Full Cycle: A World Odyssey

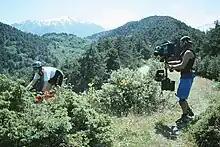
Steadicam Operator videotapes Patty Mooney mountain biking at Mt. Olympus, Greece

After producing three mountain-bike video titles in the late 1980s and early 1990s, including "The Great Mountain Biking Video," "the world's first mountain biking video," Schulze and Mooney decided to make an "Endless Summer on Mountain Bikes" and worked with four different camera operators during several phases of their journey. Mark Schulze, himself an award-winning Director of Photography, shot many of the scenic clips. Jimmy Gareri shot aerial footage in San Diego. Mark Eveslage, a National Geographic Director of Photography, videotaped in the U.S, Costa Rica, South Pacific and India locations. Dick Crow who also wore a Steadicam rig for many of his shots, videotaped in the European locations. And Ralph Chaney videotaped in Vancouver and Whistler, Canada. It took two years for the couple to acquire 75 hours of footage which was then edited down into a two-hour broadcast-quality documentary by their friend, Steve Langius.